Peter Noone

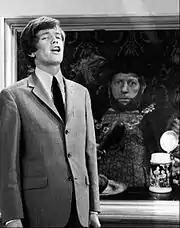
Noone sings "Henry the VIII" on "The Danny Kaye Show", as Kaye appears in the king's portrait.

They were the opening act of the 1970 Royal Variety Performance from the London Palladium performing a medley of their hits to date followed by their rendition of If I Were a Rich Man, Where is Love? and Old Henry's Fish and Chips. They ended with their recent hit There's a Kind of Hush.